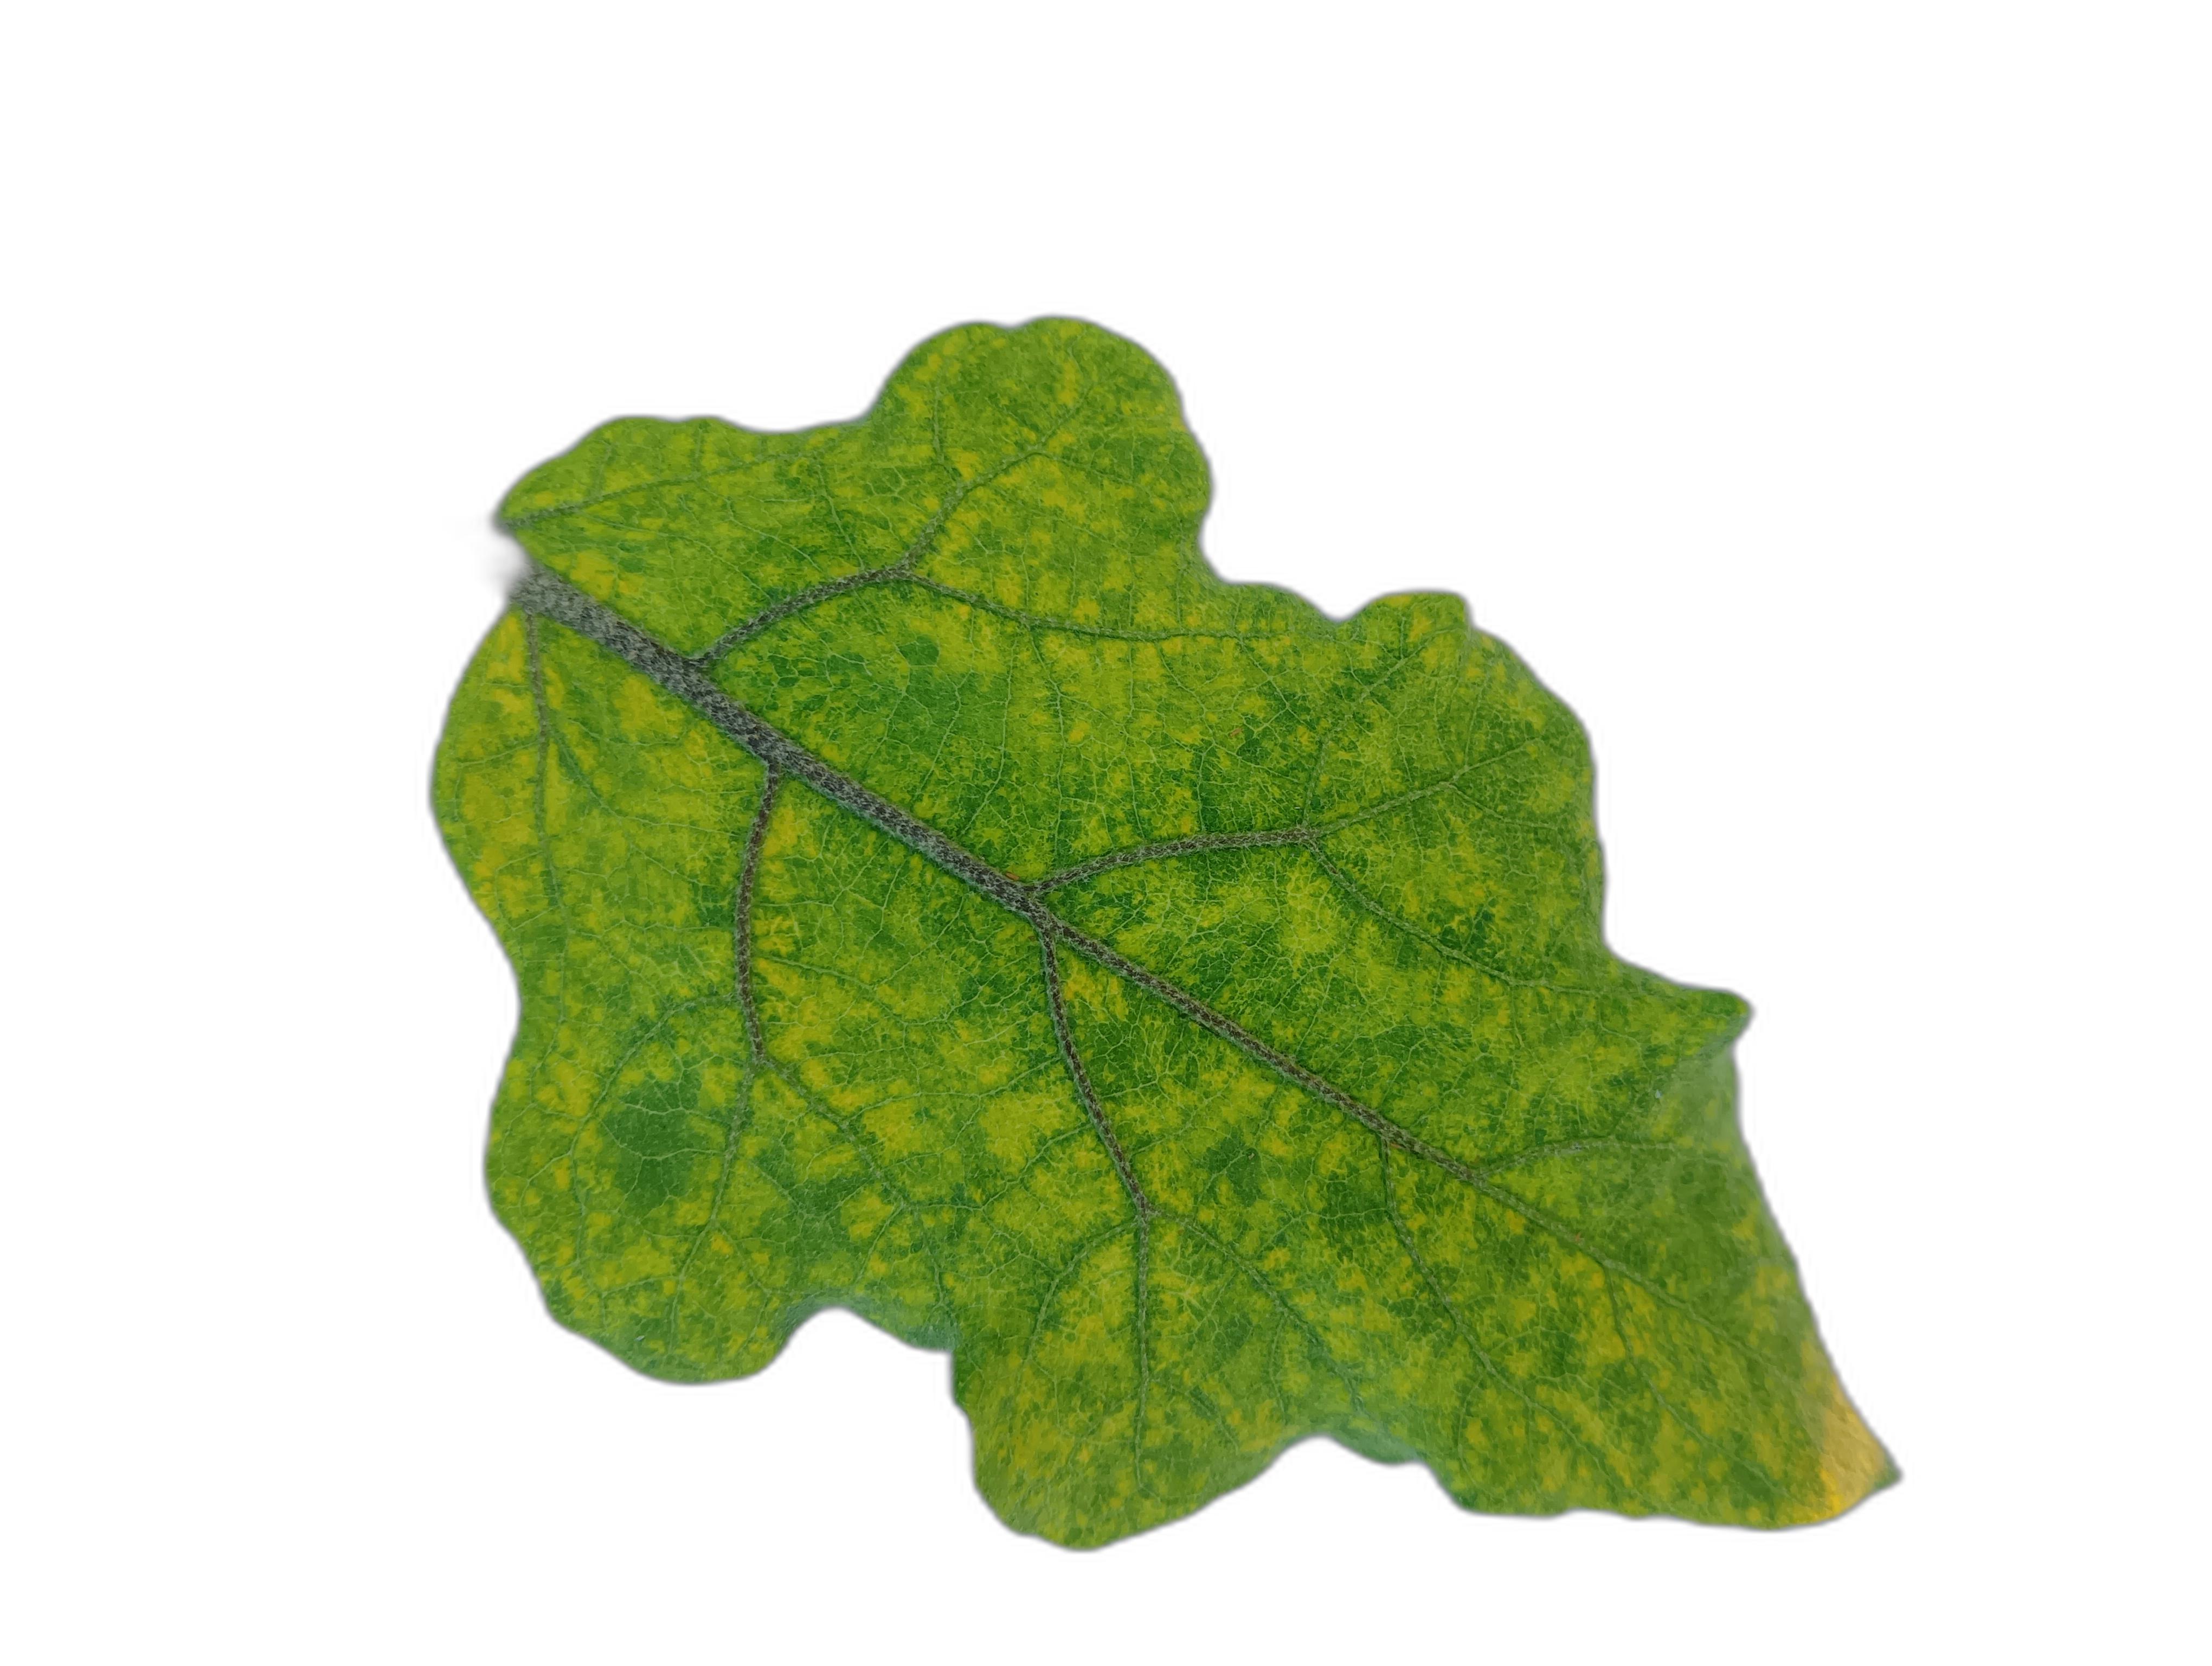
Label: Mosaic Virus Disease